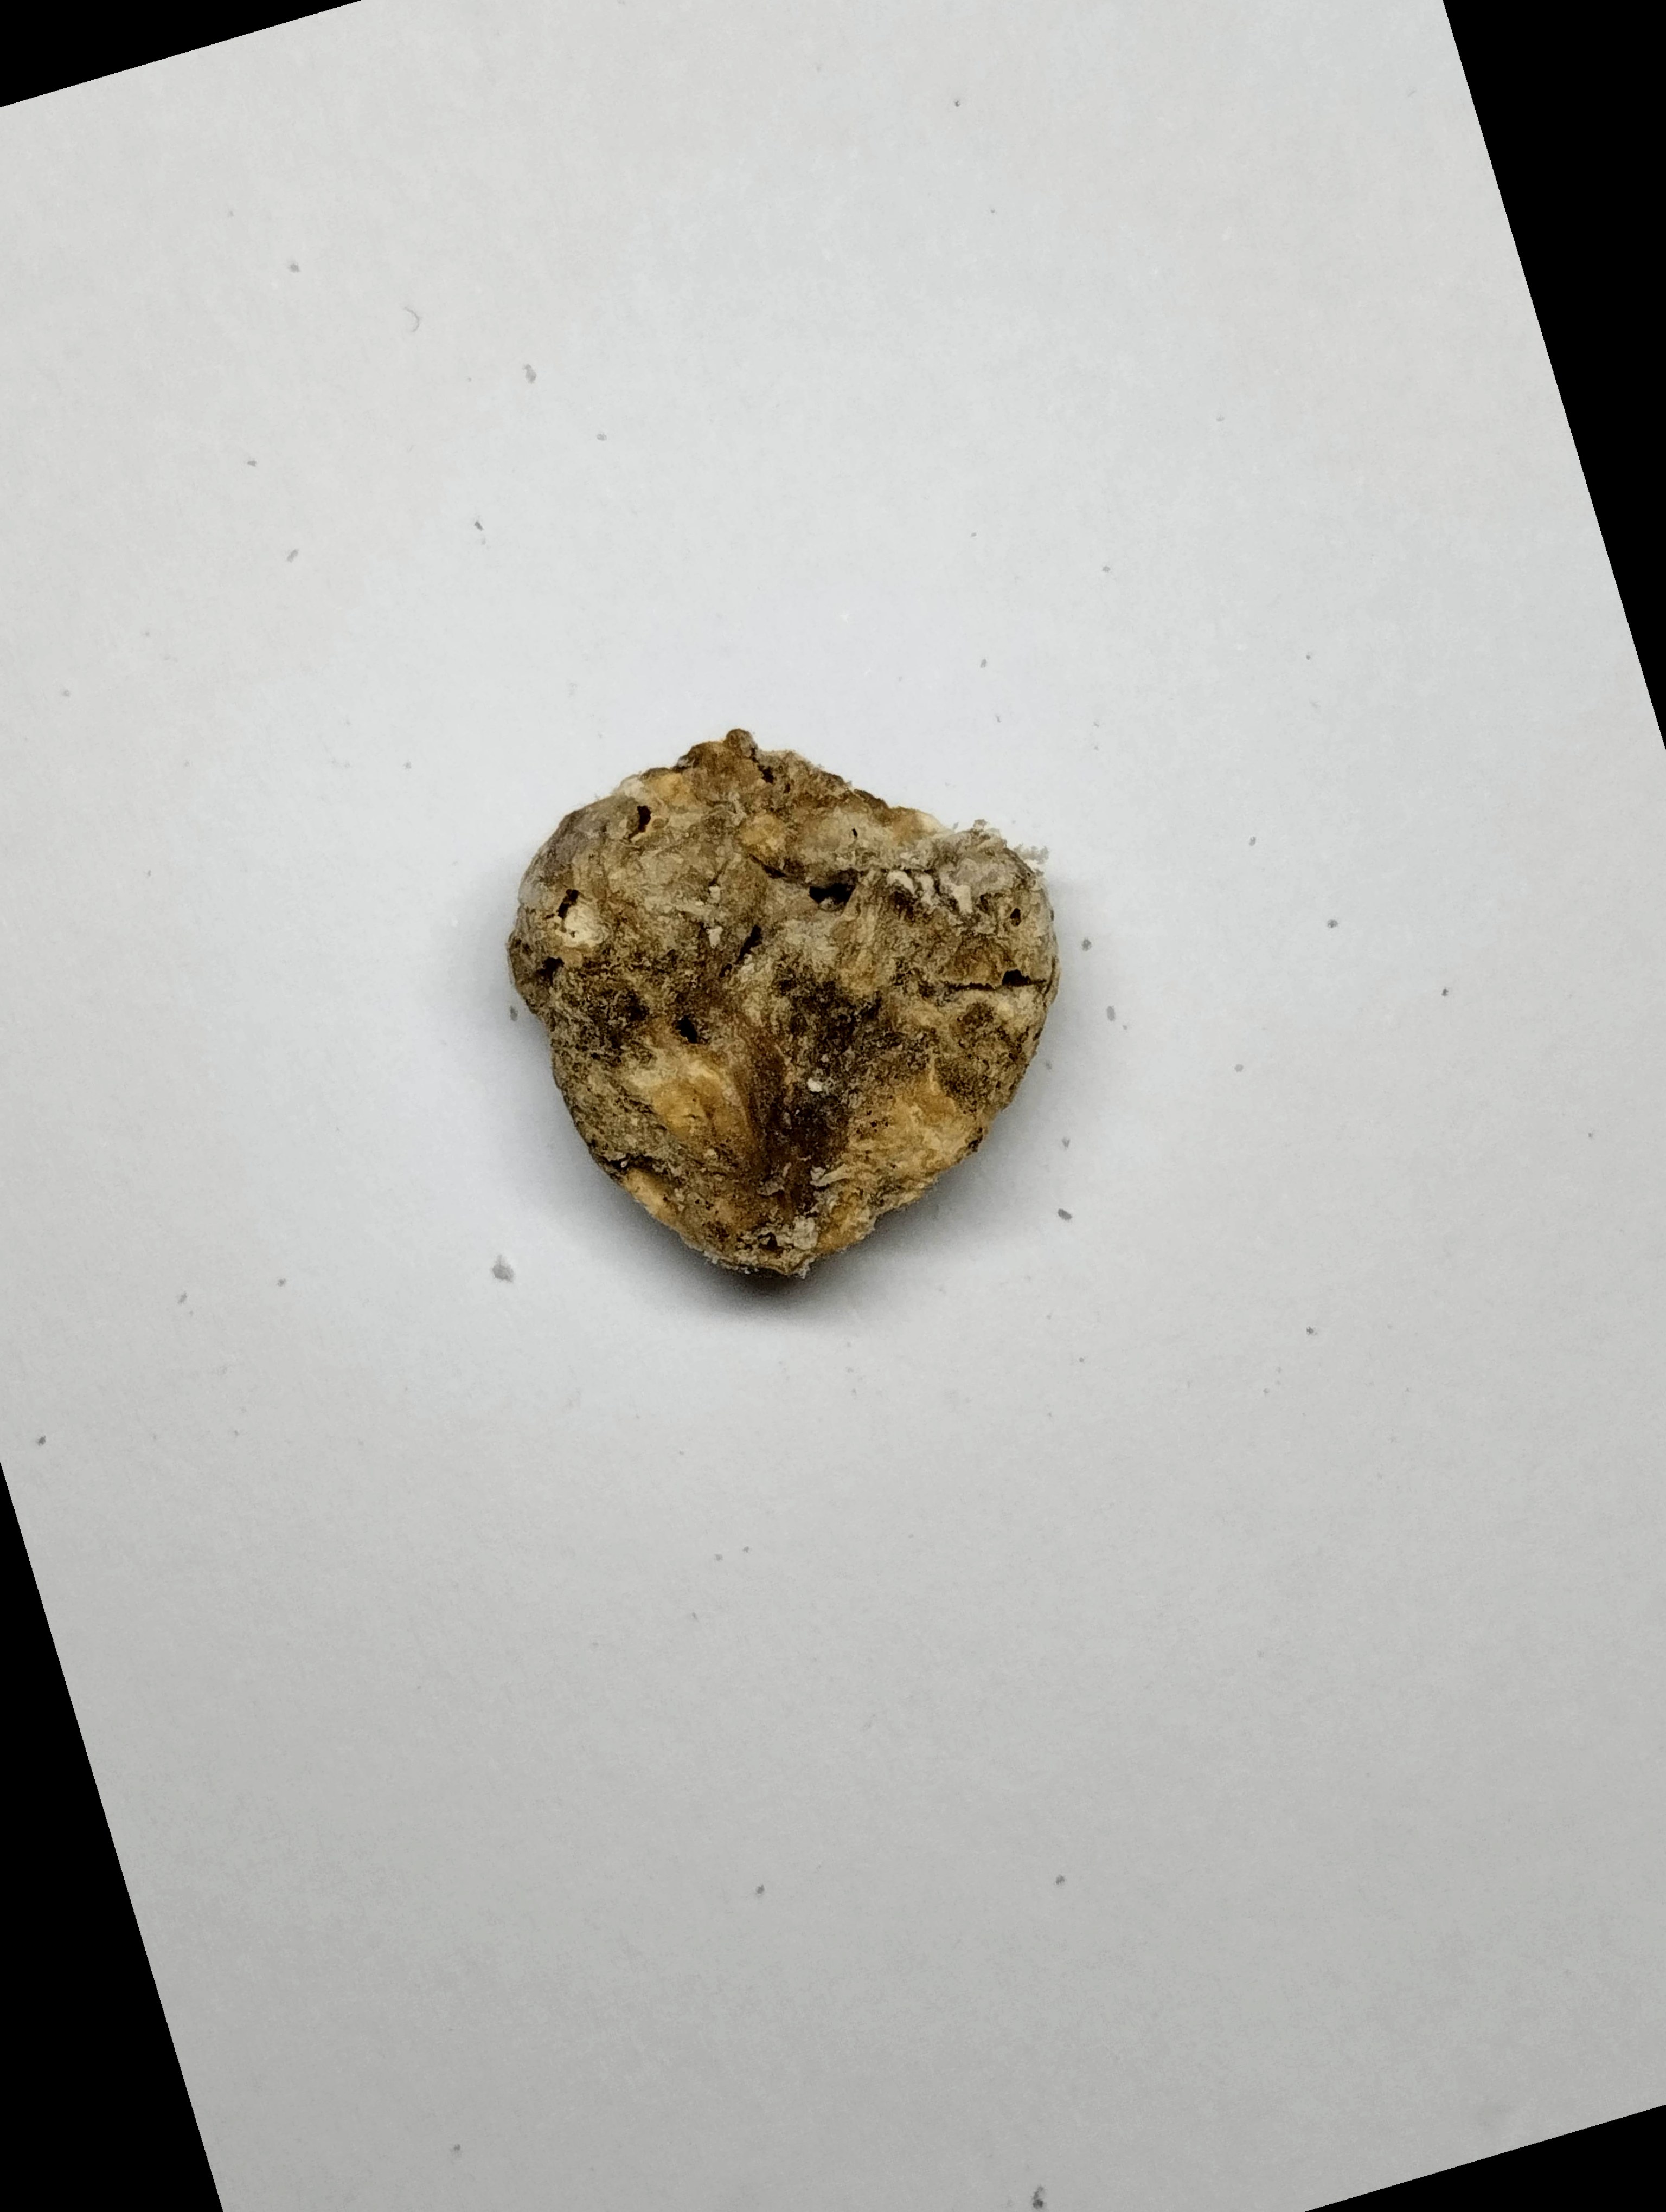
Label: rusak (damaged seed)